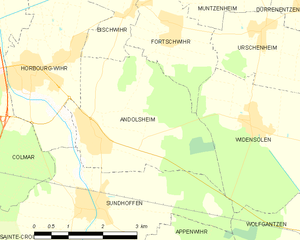
Carte des communes françaises